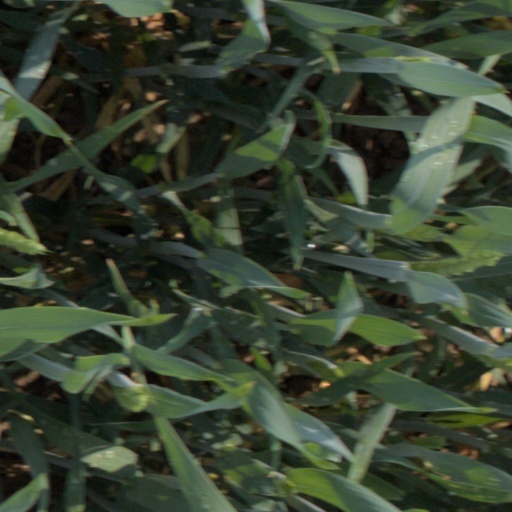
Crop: wheat